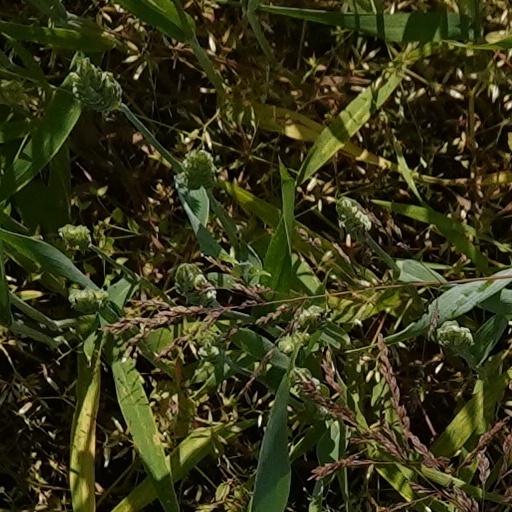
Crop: wheat